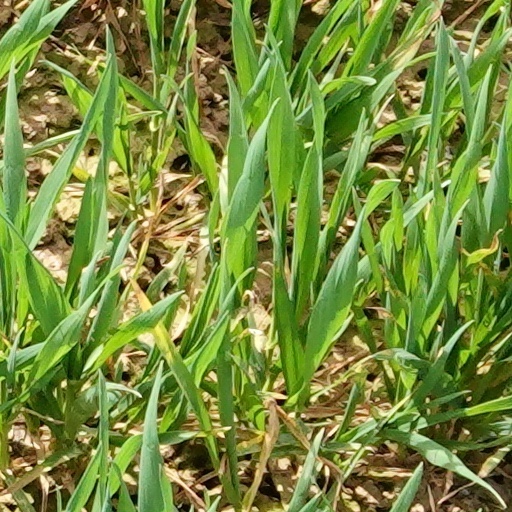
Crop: wheat